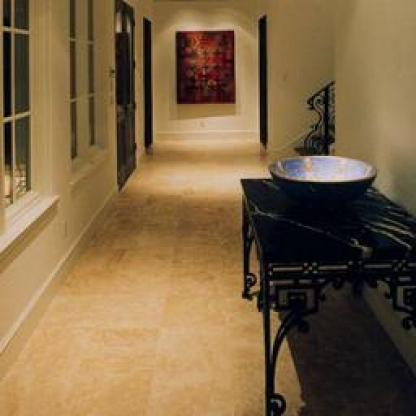
Scene: Indoor